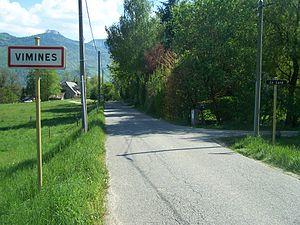
Panneau d'entrée dans la commune de Vimines dans les alentours de Chambéry, Savoie.